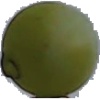
Label: Grape White 4